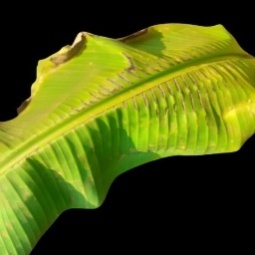
Label: Magnesium